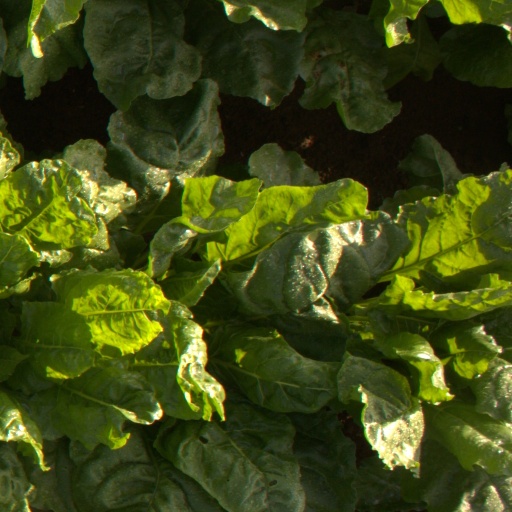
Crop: sugar beet